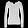
Label: Pullover